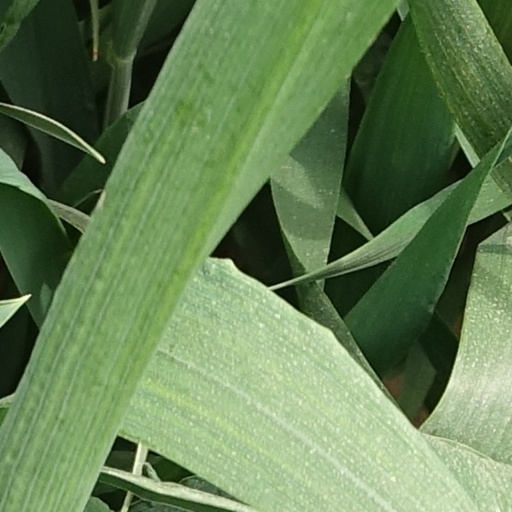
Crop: wheat